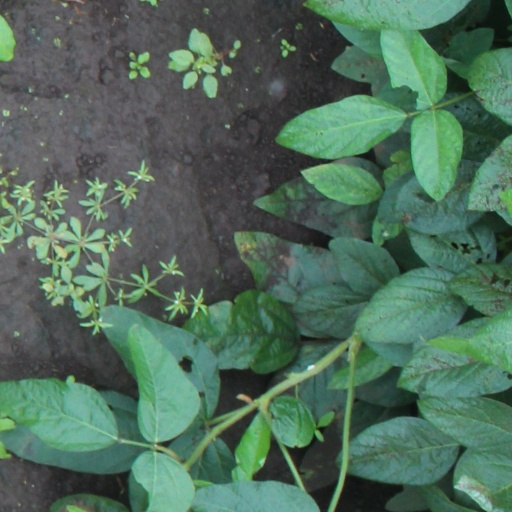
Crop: soybean